Quiznos

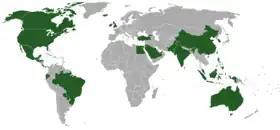
Countries with Quiznos operations in 2022

In 1983, the restaurant started offering franchises to facilitate expansion, under the name Quiznos American, Inc. By 1987, 12 Quiznos restaurant locations were operating in the United States. In the same year, Rick Schaden, at the age of 23, and his father, aviation attorney Richard Schaden, opened their first Quiznos franchise in a Boulder, Colorado shopping center. They opened three additional restaurants before purchasing the 18-restaurant chain from the founders in January 1991. They renamed it the Quiznos Franchise Corp. Rick Schaden became the president and then CEO of Quiznos after the purchase.